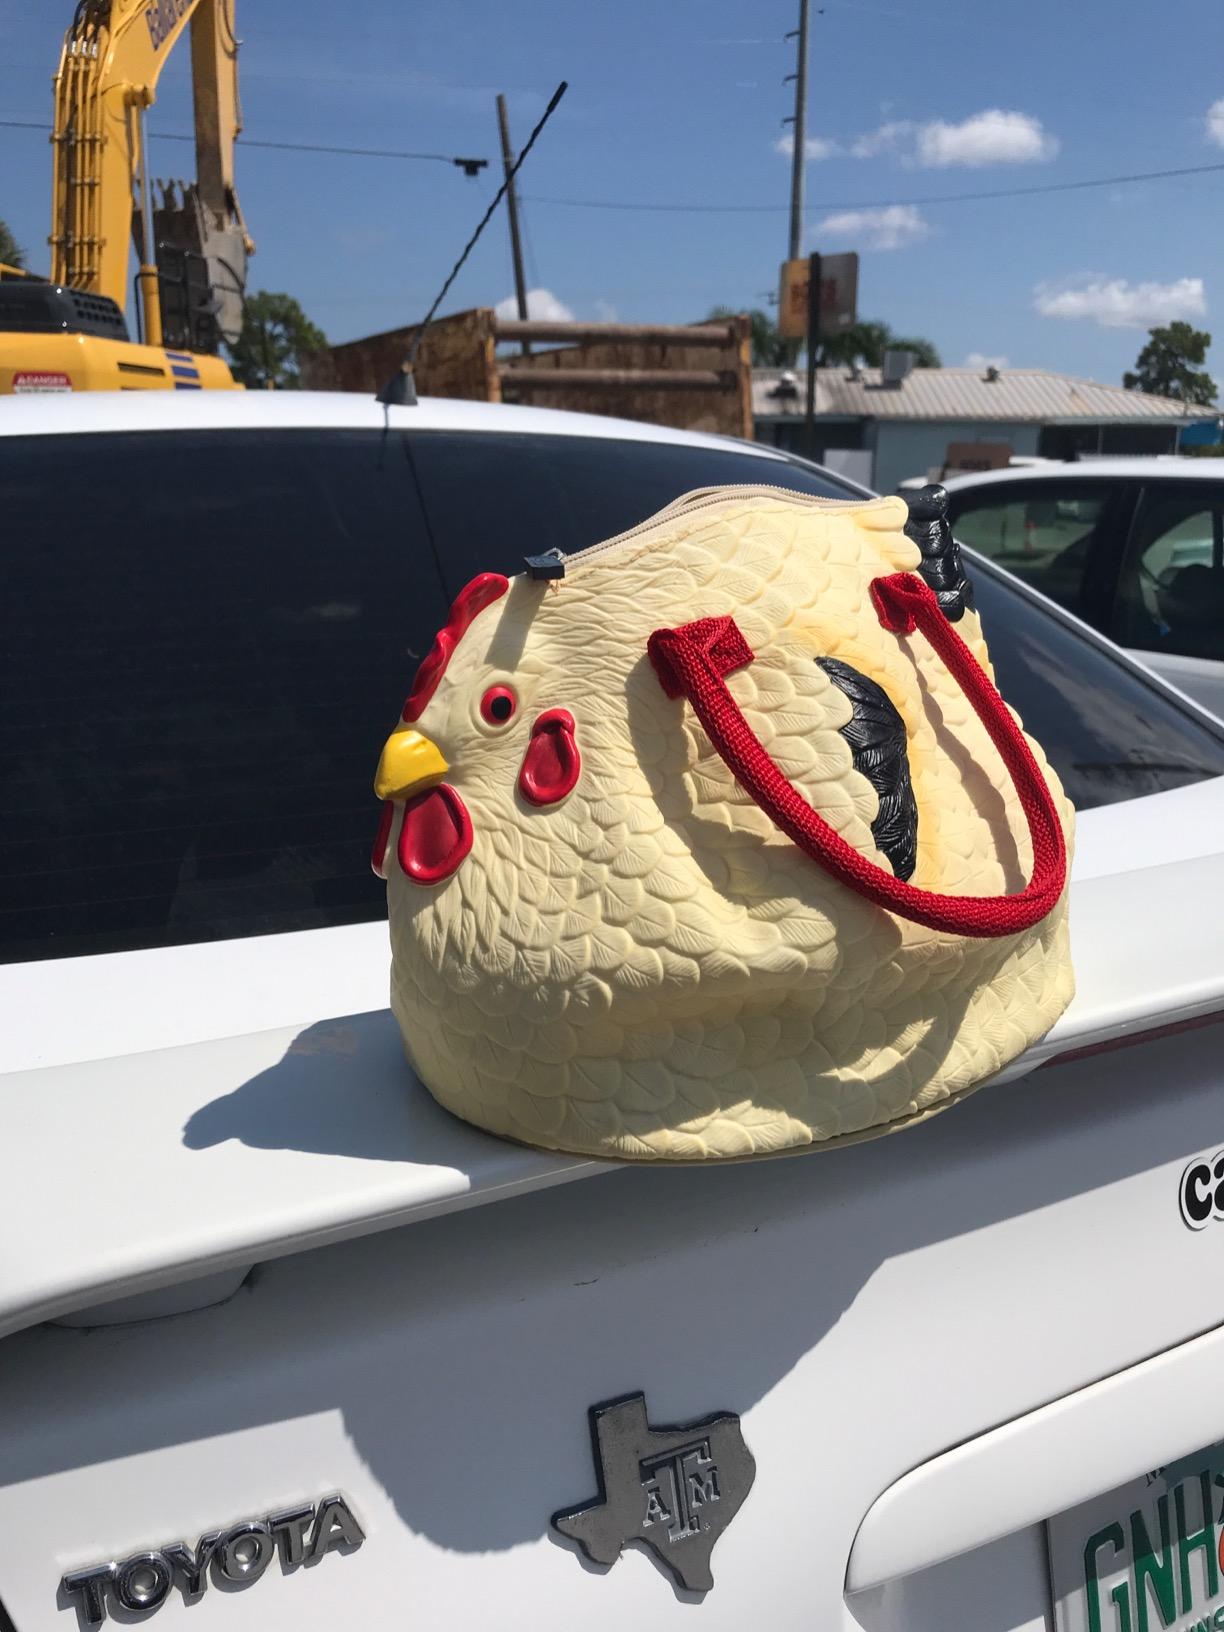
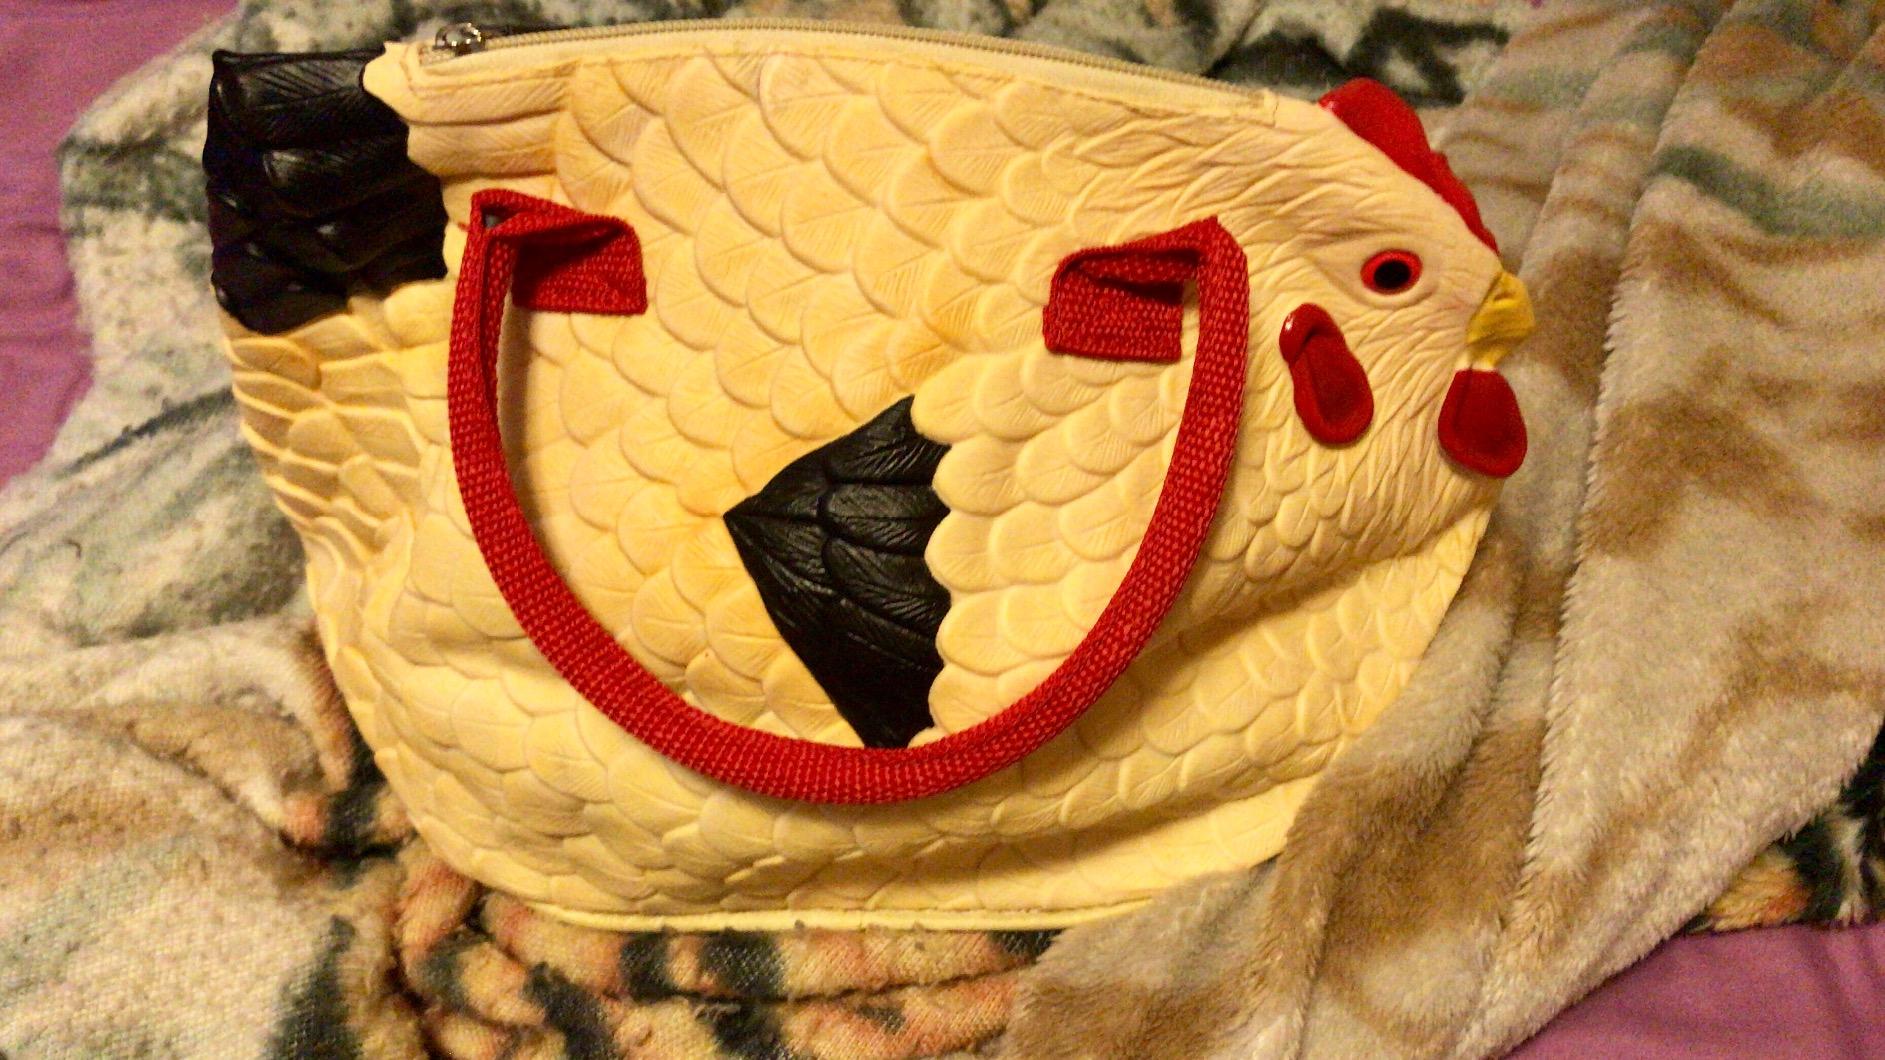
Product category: accessories_handbag
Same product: yes